Khitan small script

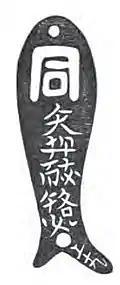
Bronze 'fish tally' with small Khitan inscription owned by Stephen Wootton Bushell

There are no surviving examples of printed texts in the Khitan language, and aside from five example Khitan large characters with Chinese glosses in a book on calligraphy written by Tao Zongyi during the mid 14th century, there are no Chinese glossaries or dictionaries of Khitan.